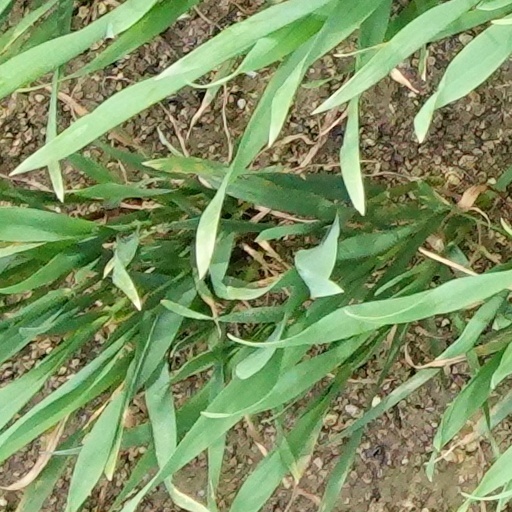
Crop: wheat